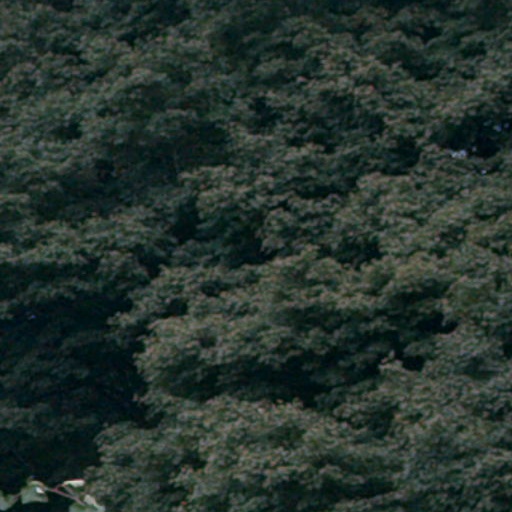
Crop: cassava